Feminists and the Spanish Civil War

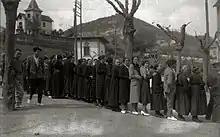
Men and women wait at Escuela Biteri in Hernani to vote in the 1933 elections.

The Spanish monarchy ended in 1931. Following this and the end of the Dictatorship of Primo de Rivera, the Second Republic was formed. The Second Republic had three elections before it was replaced by the Franco dictatorship. They were held in 1931, 1933 and 1936.